Solange Knowles

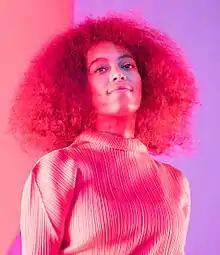
Knowles in 2017

After the release of her debut album, Knowles began acting in films, followed by a career break to start a family. In 2004, she guest-starred in an episode titled "The Catch" on the sitcom "One on One". Knowles appeared as a teenager in the 2004 comedy film "Johnson Family Vacation", starring alongside American actors Cedric the Entertainer, Vanessa Williams and Bow Wow. She provided a song, "Freedom", a collaboration with the Houston-based funk-jazz band Drop Trio, for its soundtrack. Although the reviews were generally negative, Knowles earned praise from "Variety", which opined that she "is nearly as dazzling as big sister Beyoncé and does little more than smile winningly in her first bigscreen outing".